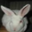
Label: rabbit